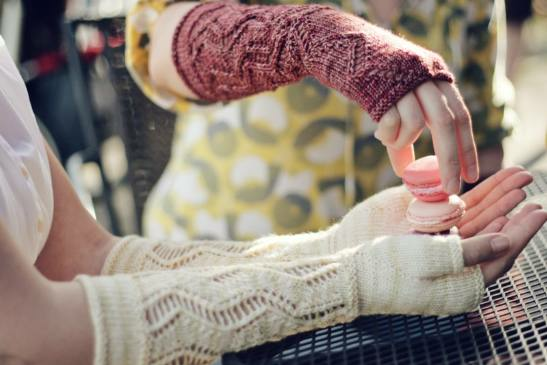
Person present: Yes